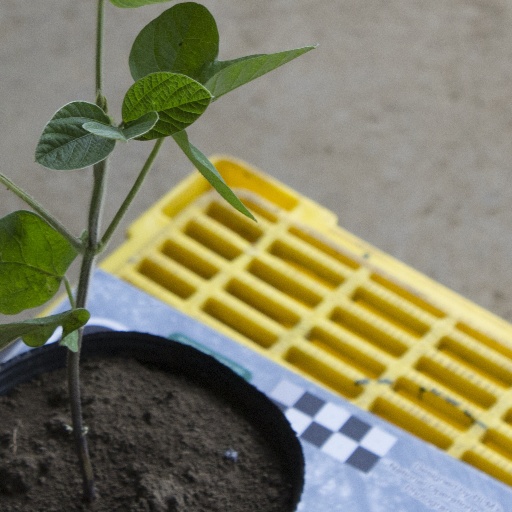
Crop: soybean